Nis-Momme Stockmann

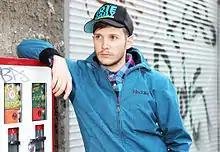
Nis-Momme Stockmann in Berlin, 2009

Nis-Momme Stockmann went to Duborg-Skolen, a Danish gymnasium operated by members of the Danish minority of Southern Schleswig. After graduating from school he studied Tibetian Language and Culture in Hamburg, Media Studies in Odense (Denmark) and was trained as a cook. In 2008 he started studying scenic writing at the Universität der Künste Berlin.